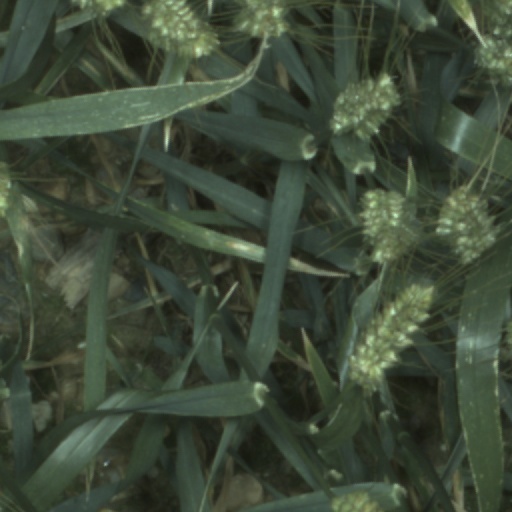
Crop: wheat